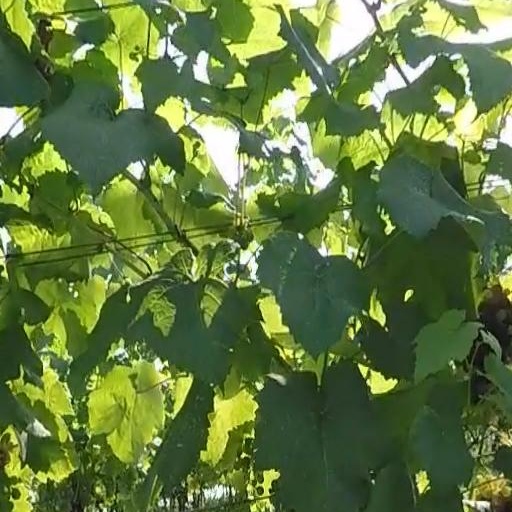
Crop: grape